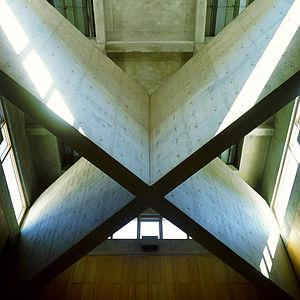
Créée en 1905, la Phillips Exeter Academy Library, à Exeter, New Hampshire, est une bibliothèque appartenant à l'école d'enseignement secondaire Phillips Exeter Academy.